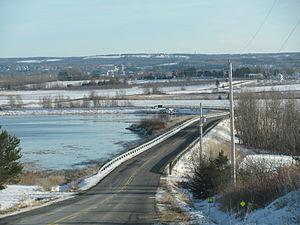
Canard est un village canadien de la Nouvelle-Écosse. Il fait légalement partie du comté de Kings.
La rivière Canard est une rivière dans le comté de Kings au Canada, qui se déverse dans le bassin des Mines de la baie de Fundy entre les communautés de Canard et Starr Point. La rivière est connue pour ses rives fertiles et son agriculture par de vaste digue.